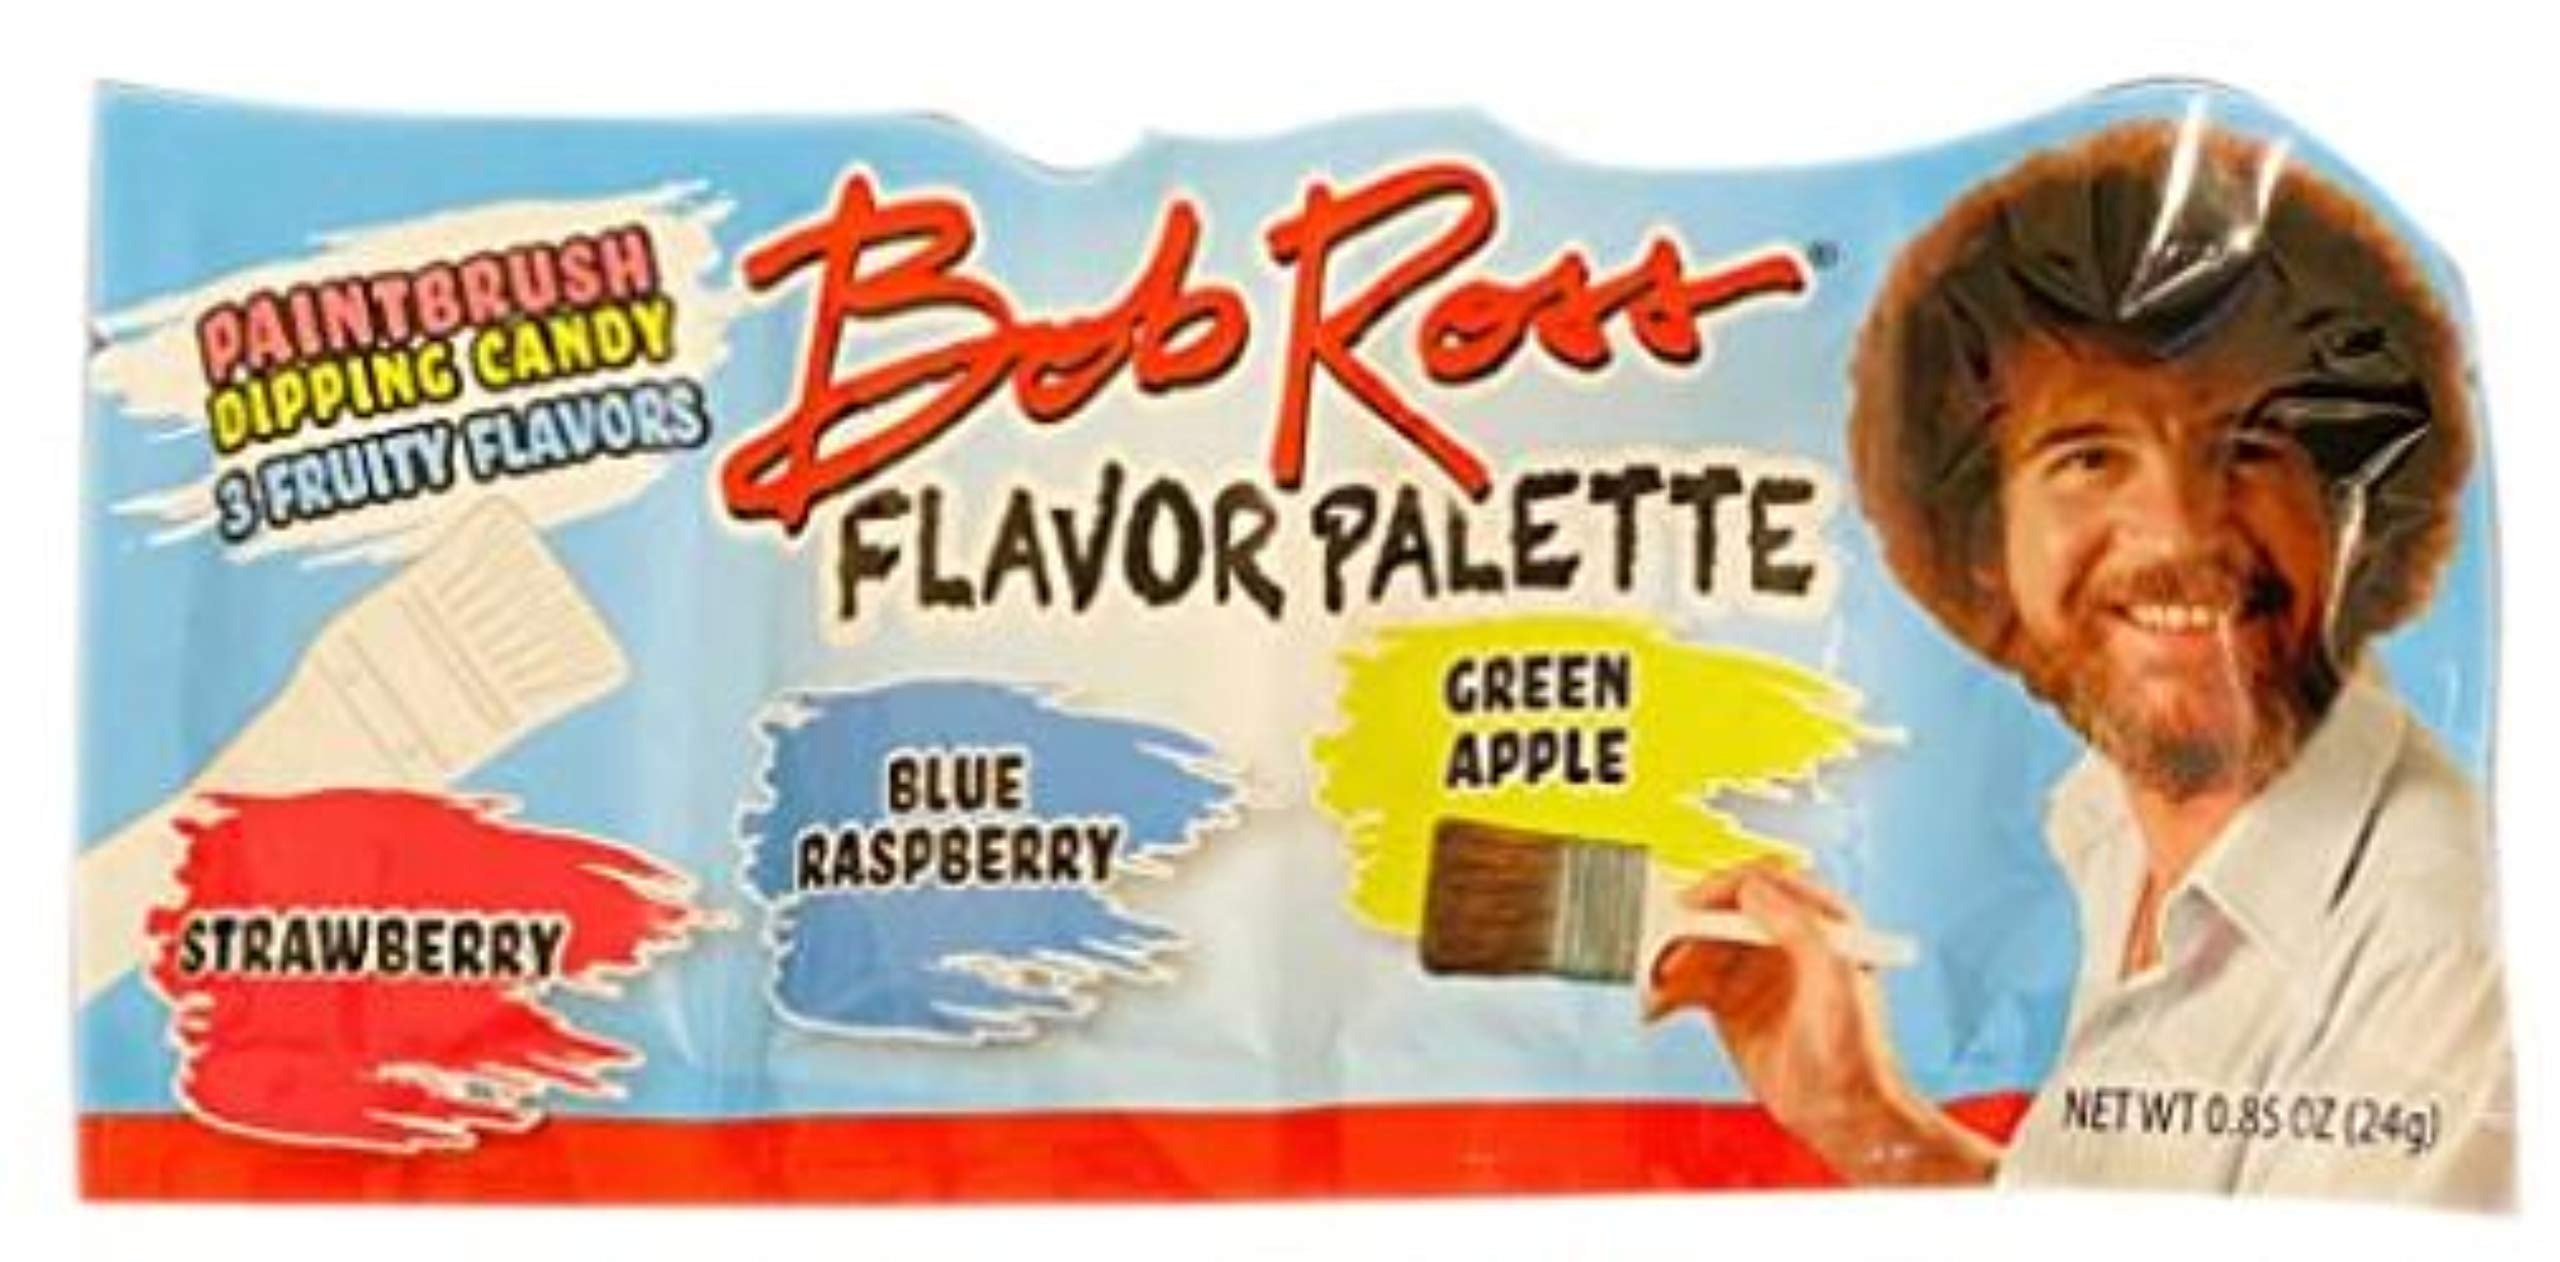
Item Name: Bob Ross Flavor Palette Paintbrush Dipping Candy - One (1) 0.85 Oz Pack. 3 Fruity Flavors Strawberry, Blue Raspberry and Green Apple
Value: 0.85
Unit: Ounce

Price: 6.99